2024 Welsh Open (snooker)

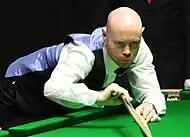
Tournament winner Gary Wilson (pictured) made a maximum break in the semi-finals and went on to secure his first Welsh Open title, beating Martin O'Donnell 94 in the final.

The last-64 matches were played from 12 to 14 February as the best of seven frames. Defending champion Milkins made breaks of 140 and 83 to defeat Allan Taylor. Xiao Guodong made a 134 break to level the score at 33 against Hawkins, but Hawkins won the deciding frame. Jamie Clarke was whitewashed by Duffy. Gary Wilson made two century breaks of 120 and 105 in his 42 win over Iulian Boiko. Mark Williams defeated Sanderson Lam 43 with breaks of 90, 117, and 96. Robbie Williams led the 12th seed Ding Junhui 20 and went on to win the match 42, making a 119 break in the fifth frame. Ricky Walden came from 03 behind to beat Stevens 43. Martin O'Donnell defeated Chris Wakelin 41 with breaks of 113 and 97. Mark Allen whitewashed tour debutant Ma Hailong, making a of 141 in the third frame, the 600th century of his professional career. Jack Lisowski beat Liam Pullen 42, winning the final frame on the last black.